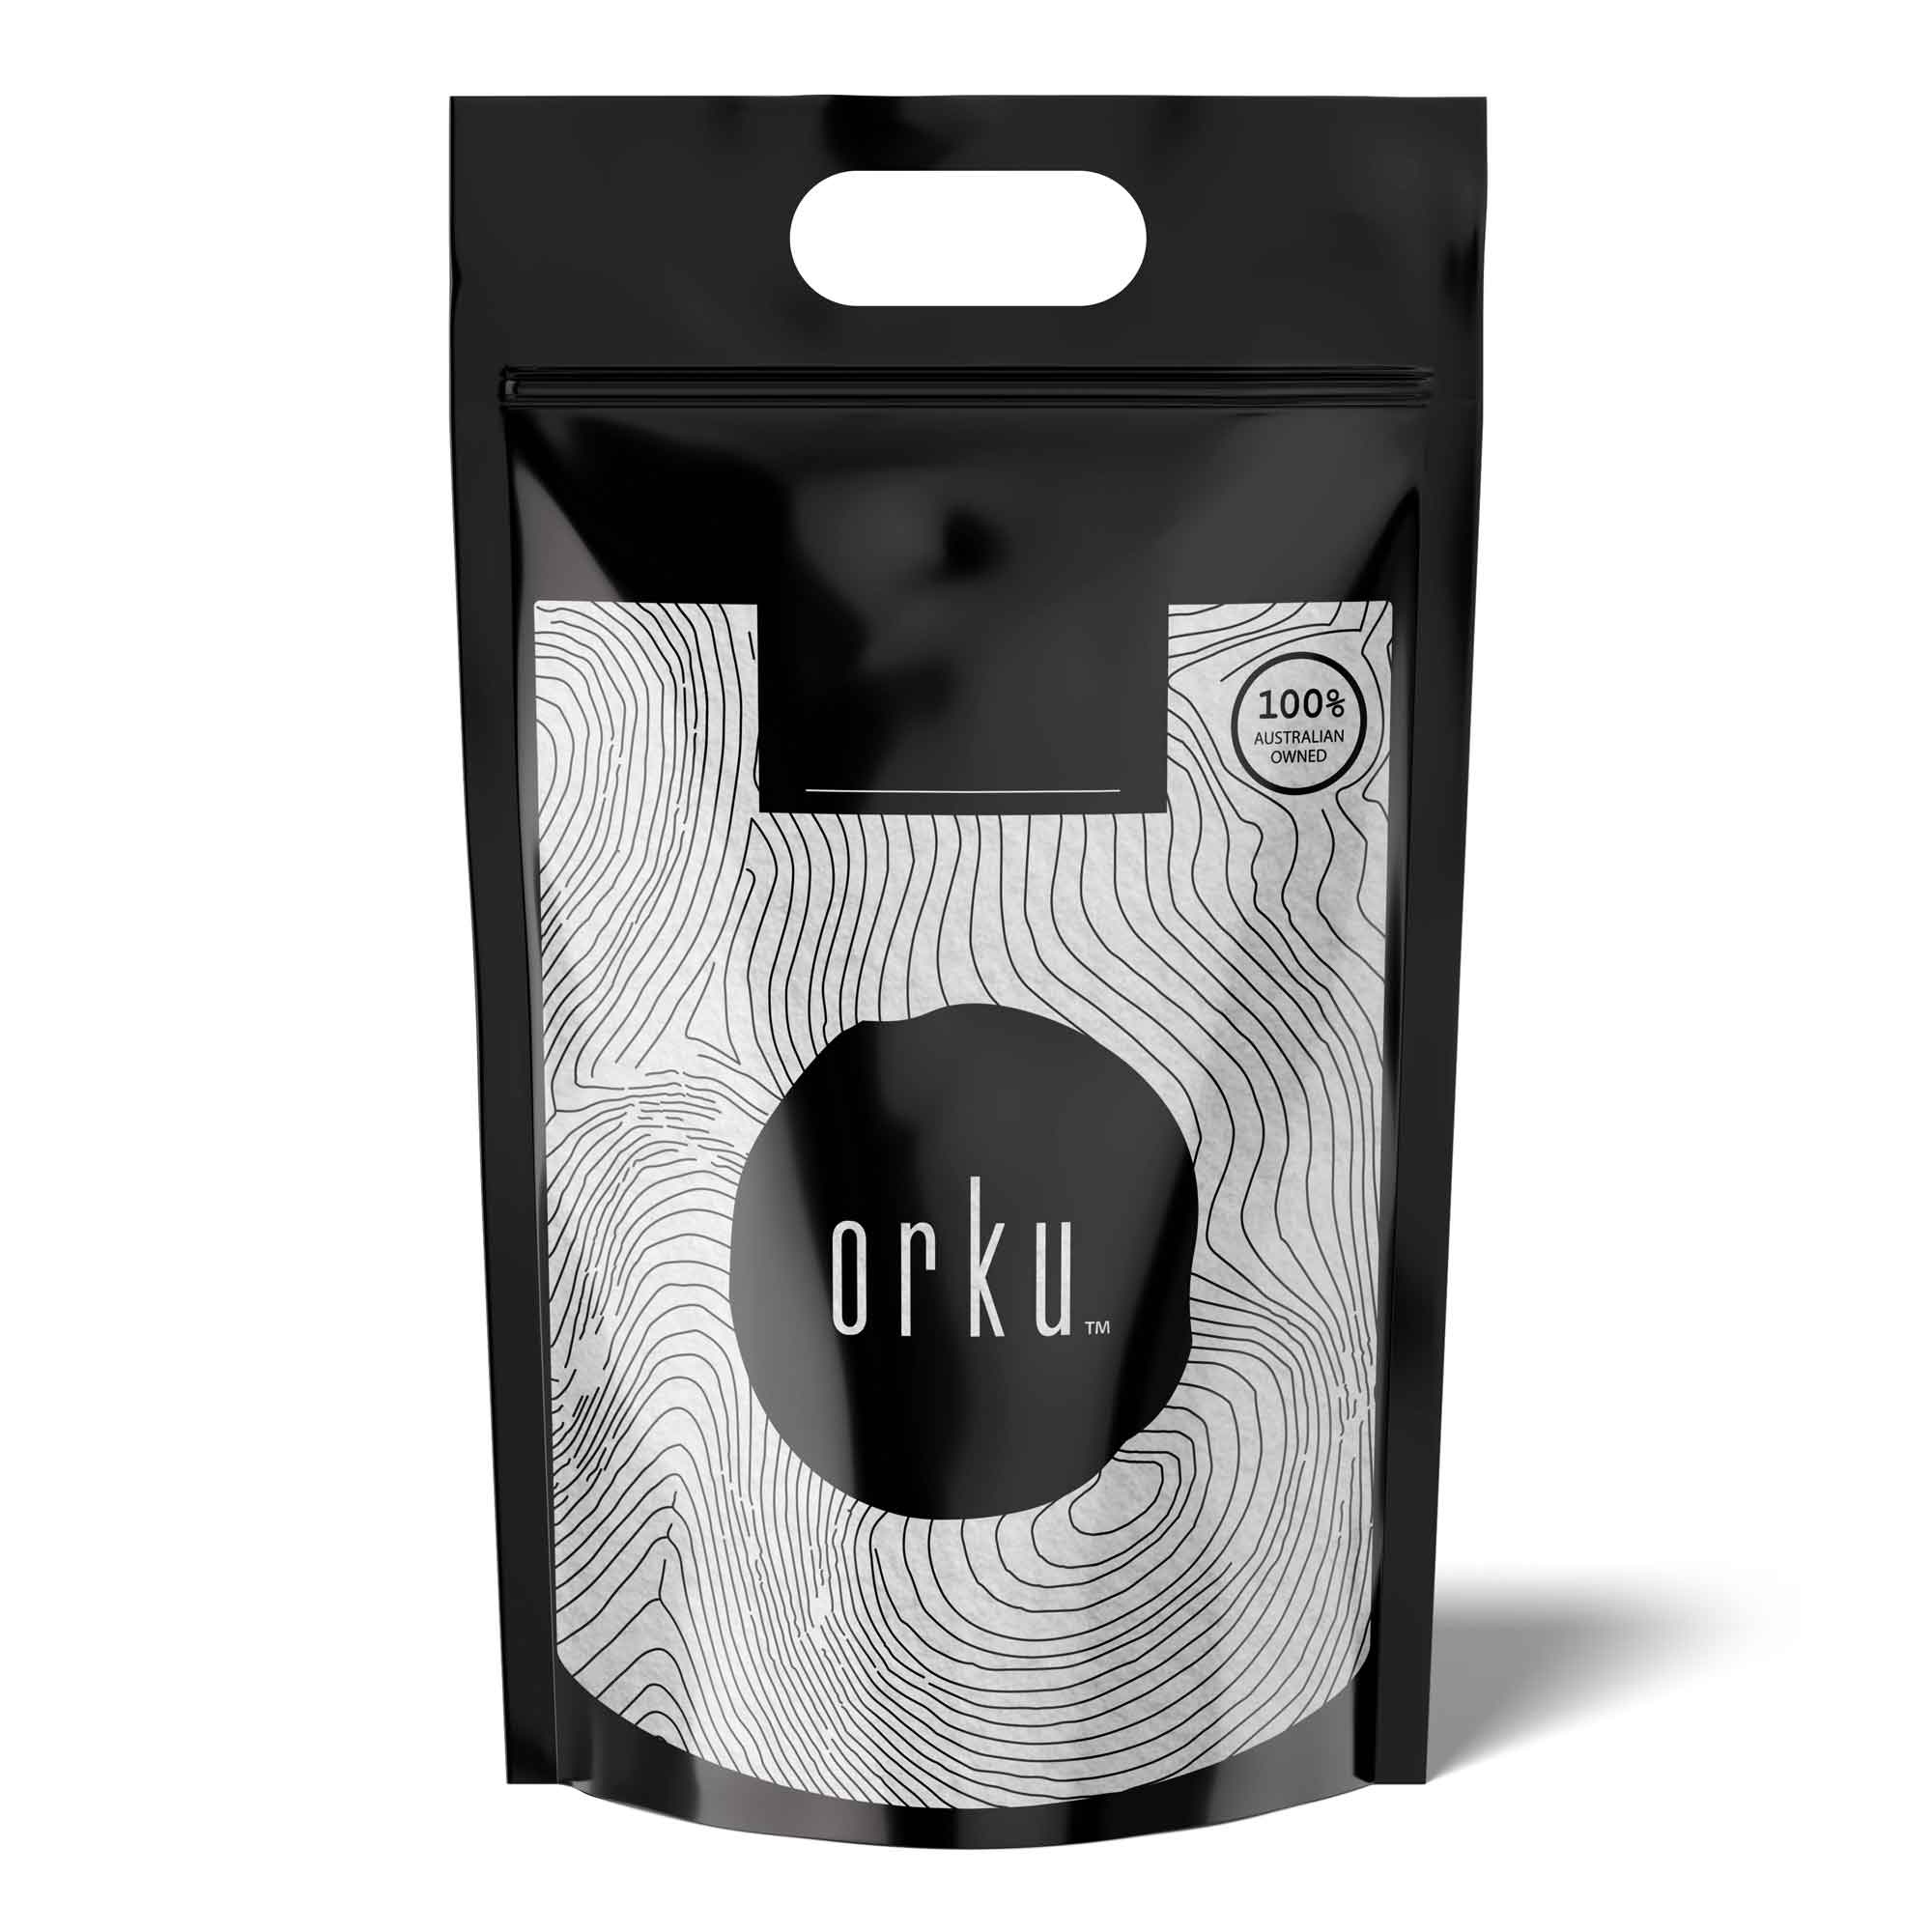
Bulk 20Kg Sodium Bicarbonate - Food Grade Bicarb Baking Soda Hydrogen Carbonate
Sodium Bicarbonate, also known as Baking Soda and has been used for centuries in cooking, for cleaning and as a water softener amongst other many other things. Its quite often referred to as Bicarb, Sodium Bicarb, Baking Soda, Cooking Soda, Cleaning Soda, Bread Soda or Bicarbonate of Soda. Our Bicarb Soda does not contain Aluminium and is Australian Certified and tested, Grade Number 1, in essentially a crystalline powder form, which is Food Grade. Package Includes Food Grade Sodium Bicarbonate Powder in resealable bag.
Brand: dropshipzone
Category: Food, Beverages & Tobacco > Food Items > Cooking & Baking Ingredients > Baking Soda